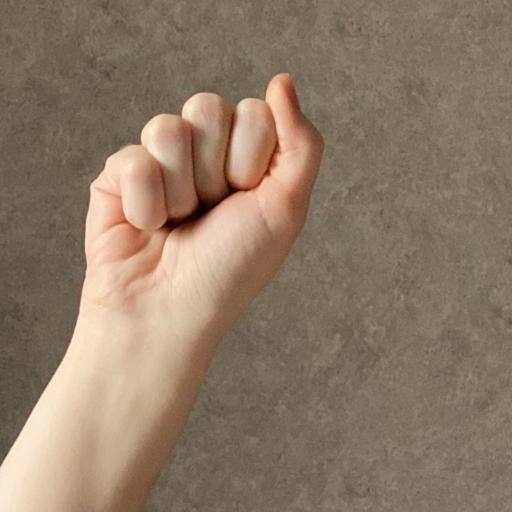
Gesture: fist